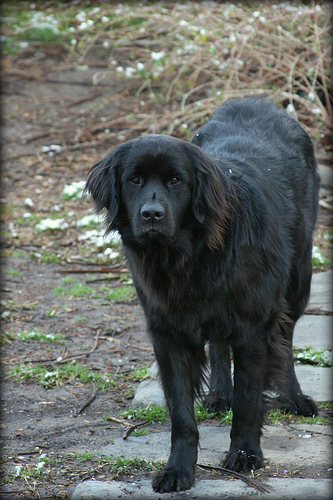
Animal: dog
Breed: newfoundland